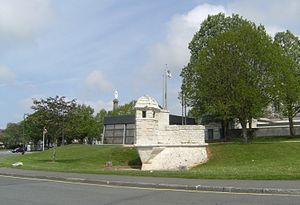
Echauguette à Rochefort
Rochefort, appelée aussi Rochefort-sur-Mer, est une commune du Sud-Ouest de la France située dans le département de la Charente-Maritime. Ses habitants sont appelés les Rochefortais et les Rochefortaises.